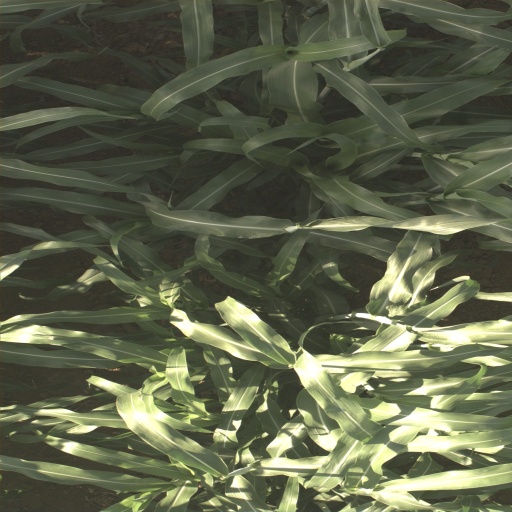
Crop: sorghum